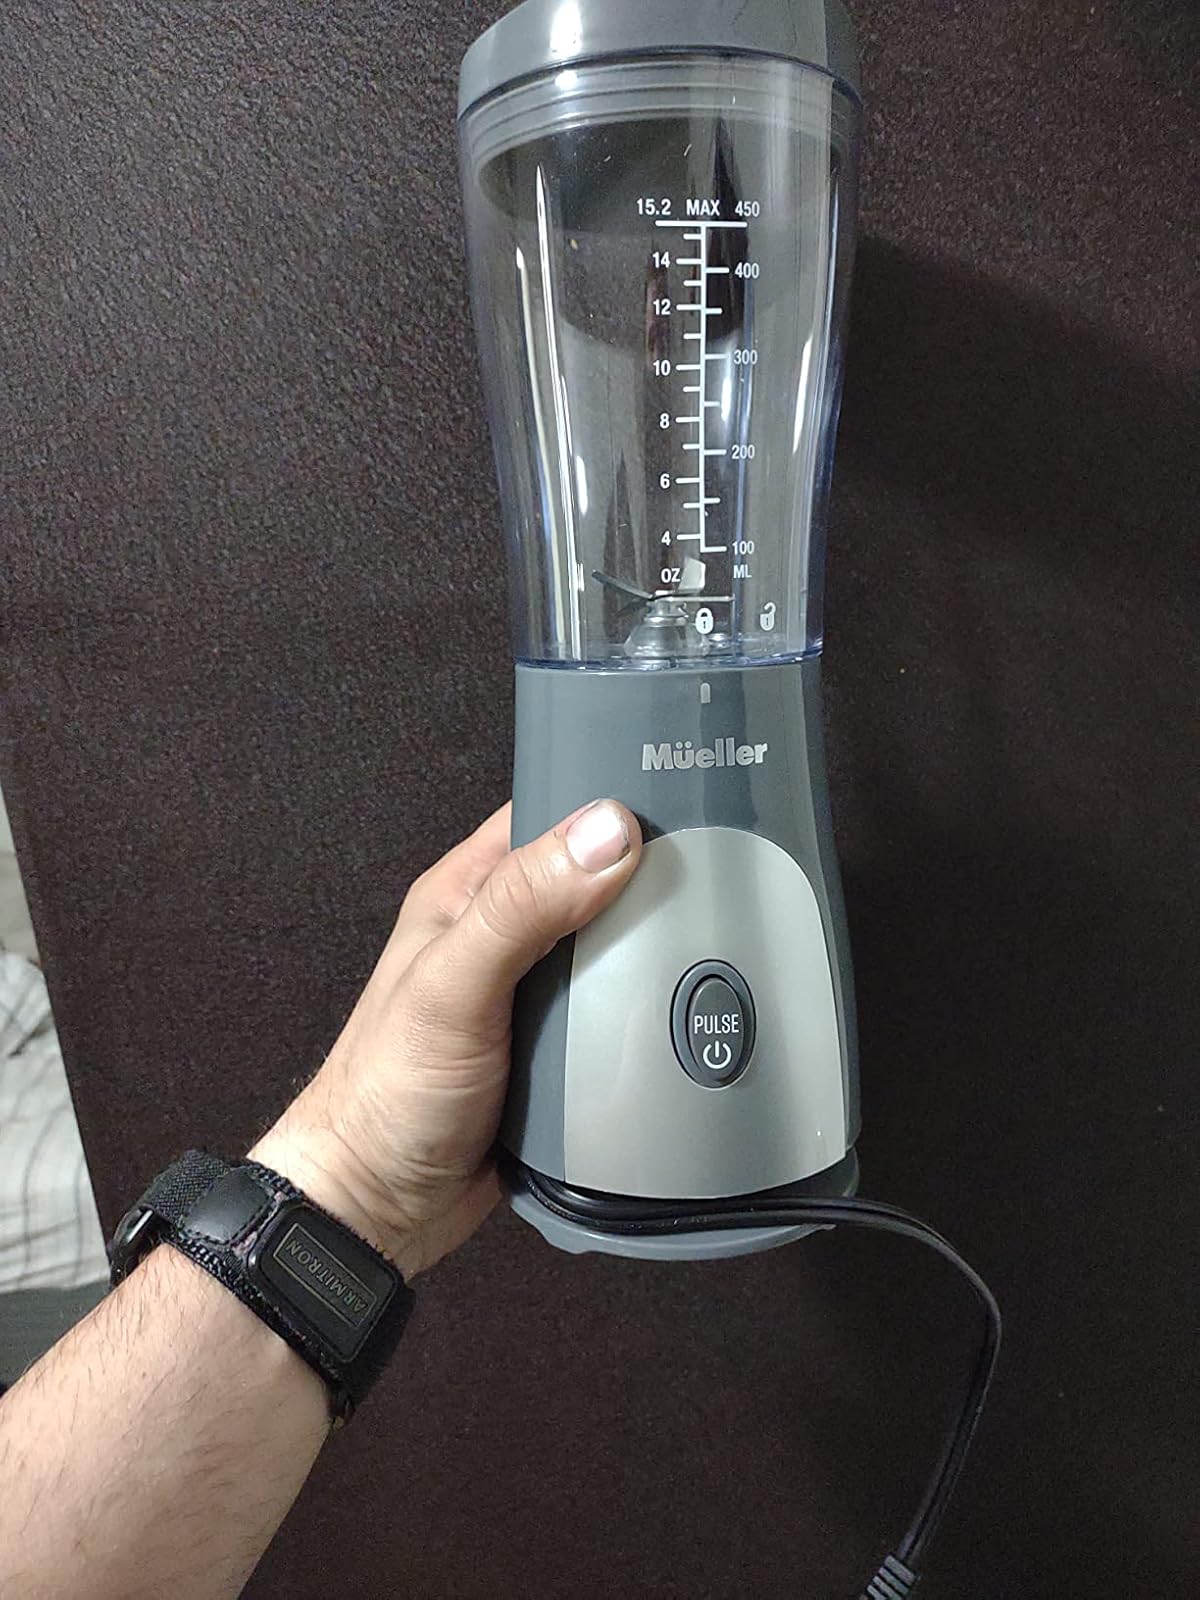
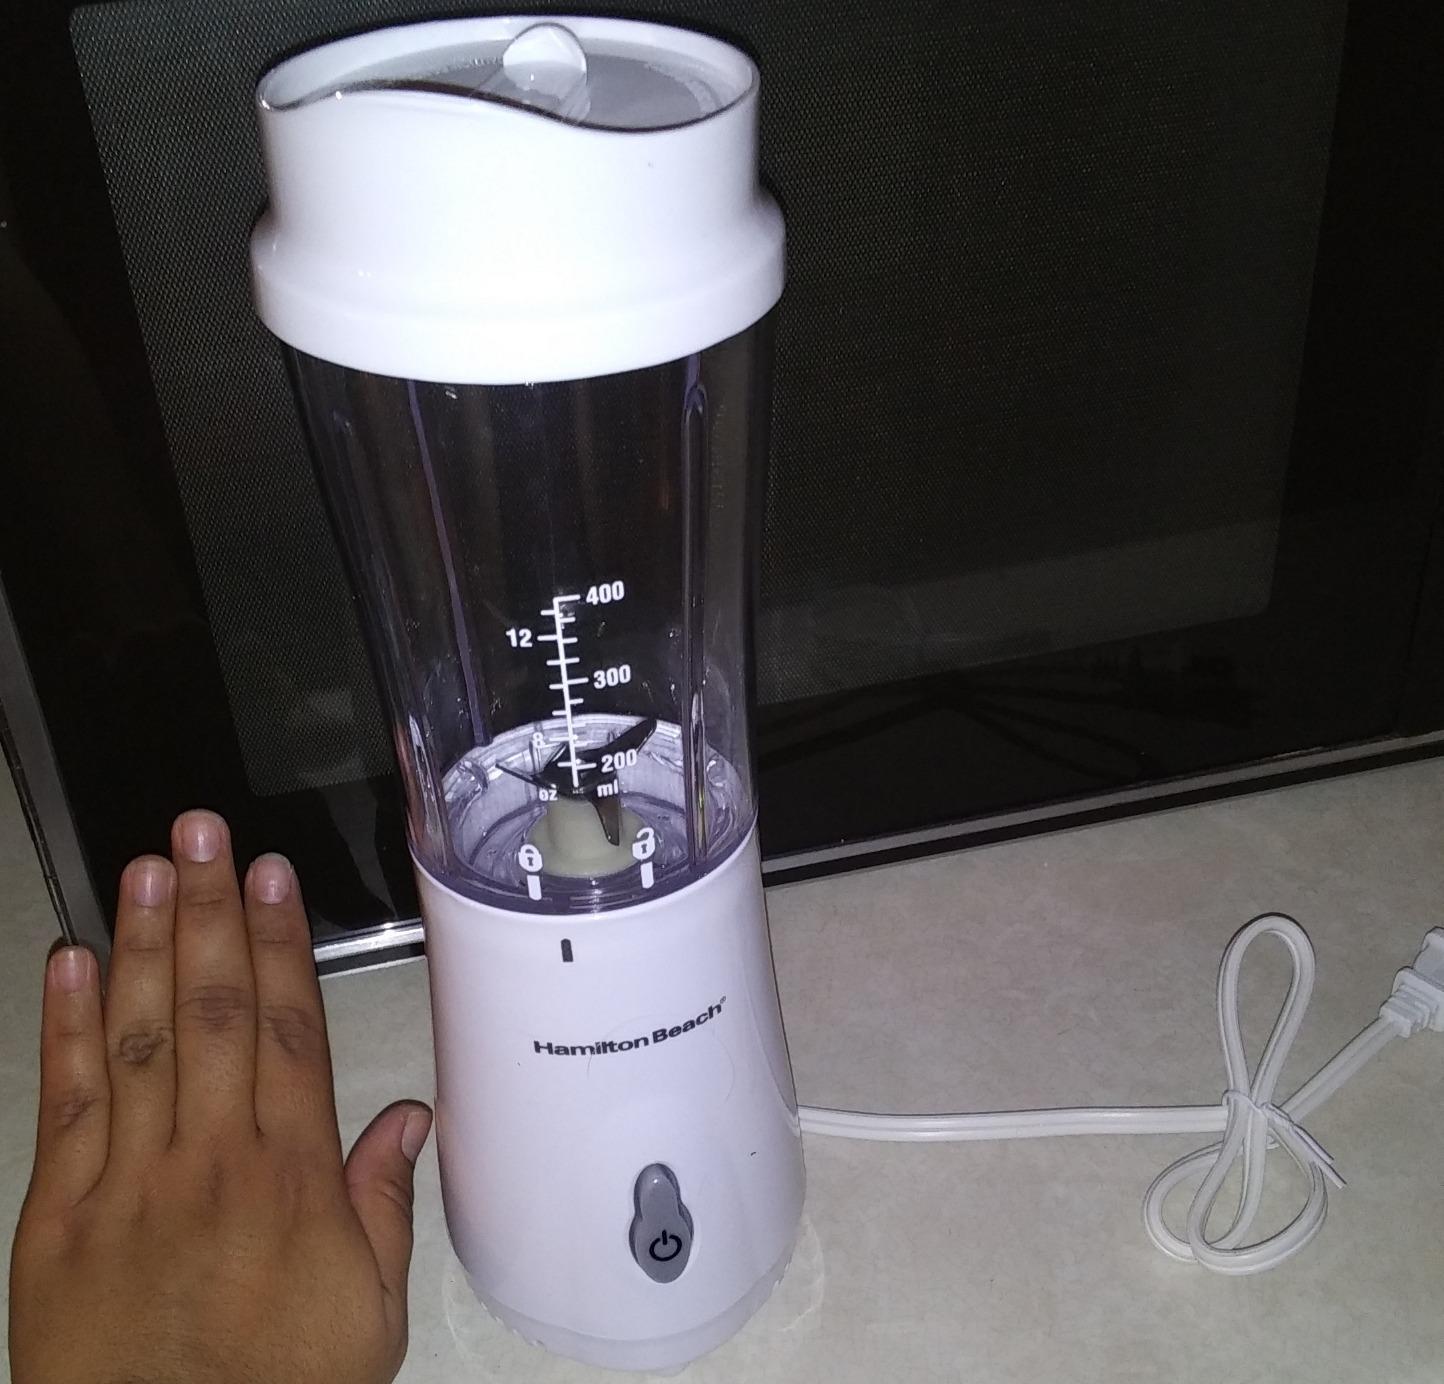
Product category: items_blender
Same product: no